Pontiac LeMans

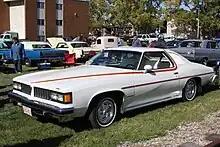
1977 Pontiac Le Mans Sport Coupe

Changes for the 1974 Le Mans included new split grilles with horizontal bars on base Le Mans and Le Mans Sport models, while Luxury Le Mans models got chromed vertical bar split grilles. Model offerings in each series were the same as 1973, except for the addition of a new Luxury Le Mans Safari wagon and the transfer of the GTO series from the intermediate line to the compact Pontiac Ventura series. The federally mandated 5-mph bumpers matched the stronger front bumpers of the previous year giving a less curvaceous rear-end treatment with vertical taillights and license plate/fuel filler moved above the bumper. Base Le Mans coupes retained the fixed full triangular rear side windows while Luxury Le Mans coupes got a smaller vertical opera window similar to the Grand Prix along with an optional Landau rear quarter vinyl roof. Le Mans Sport Coupes were now available with two rear side window treatments - the louvered triangular version carried over or the opera window with Landau vinyl roof from the Luxury Le Mans.